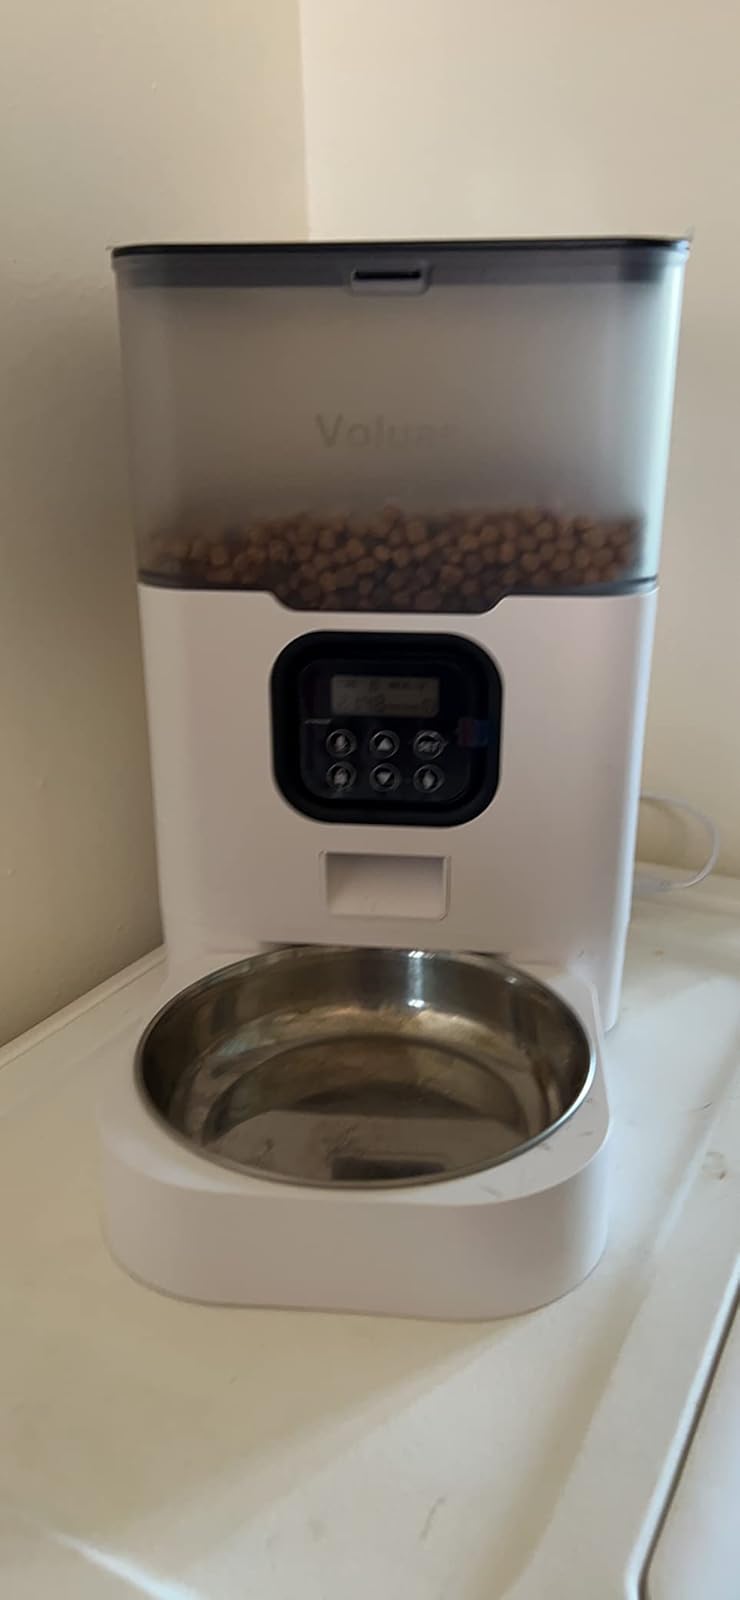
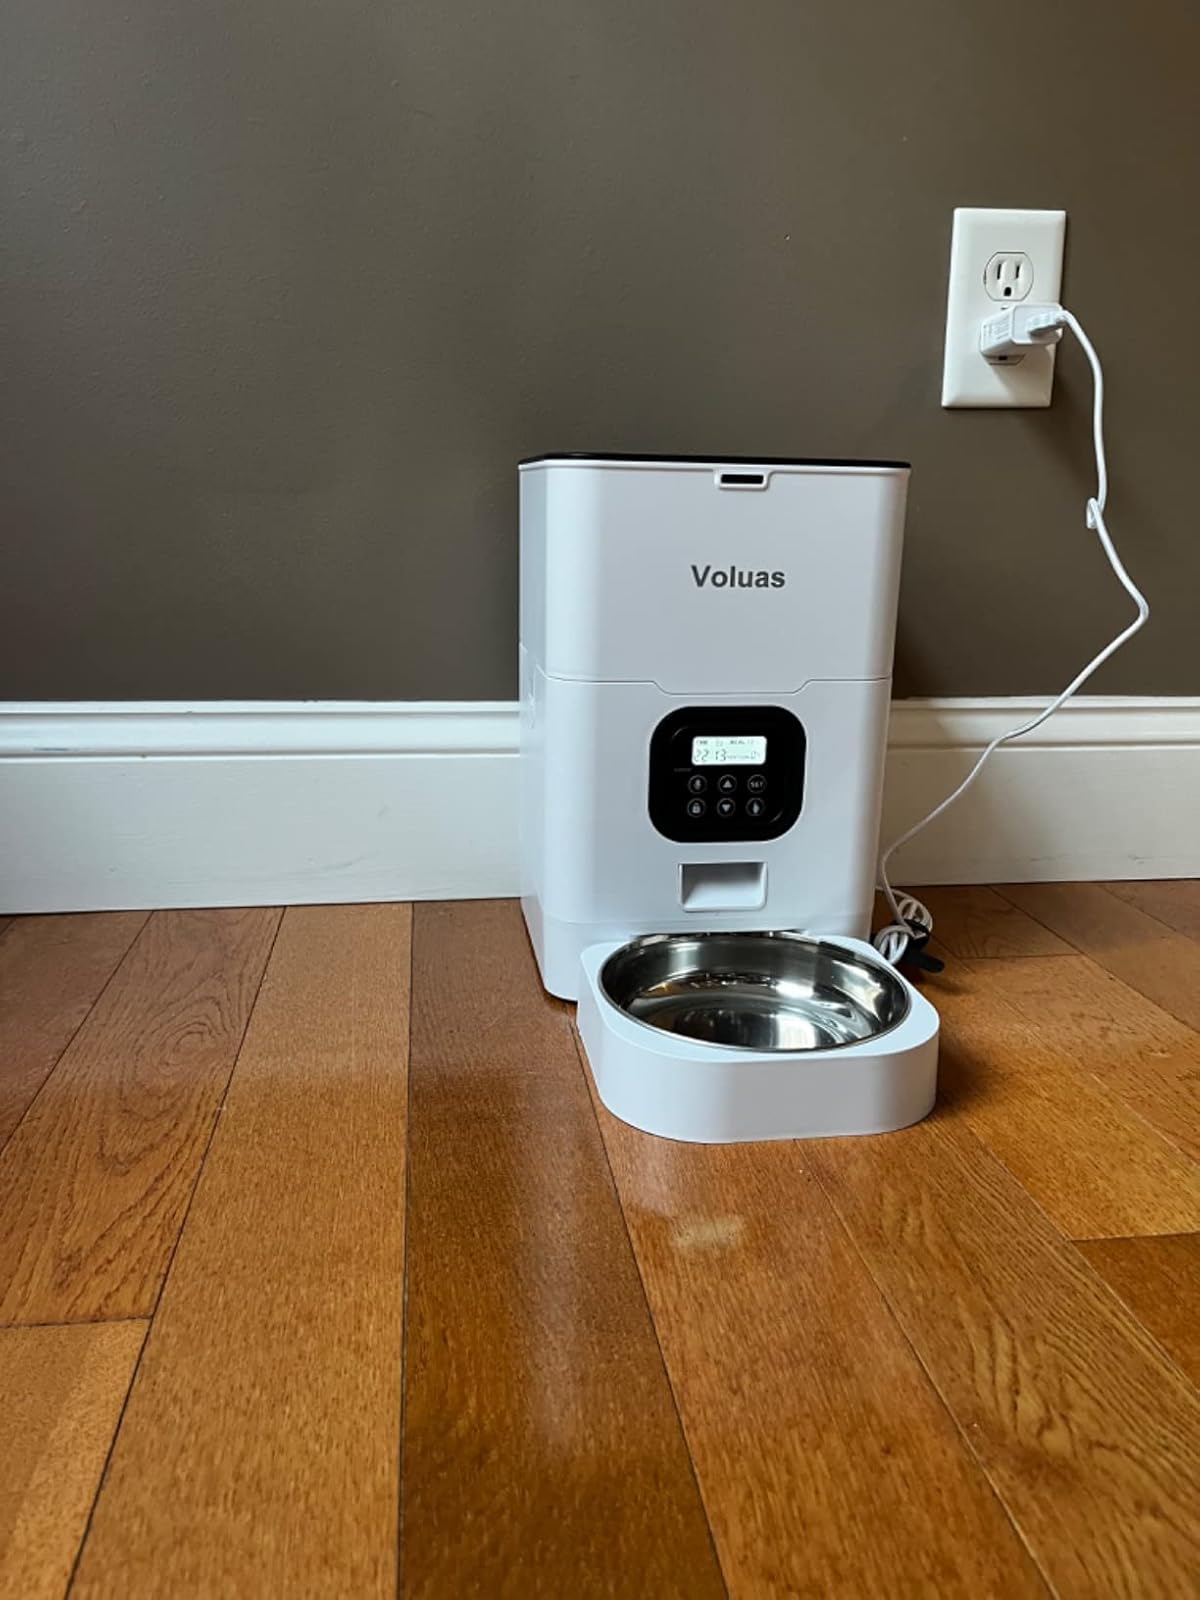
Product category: items_feeder
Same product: no